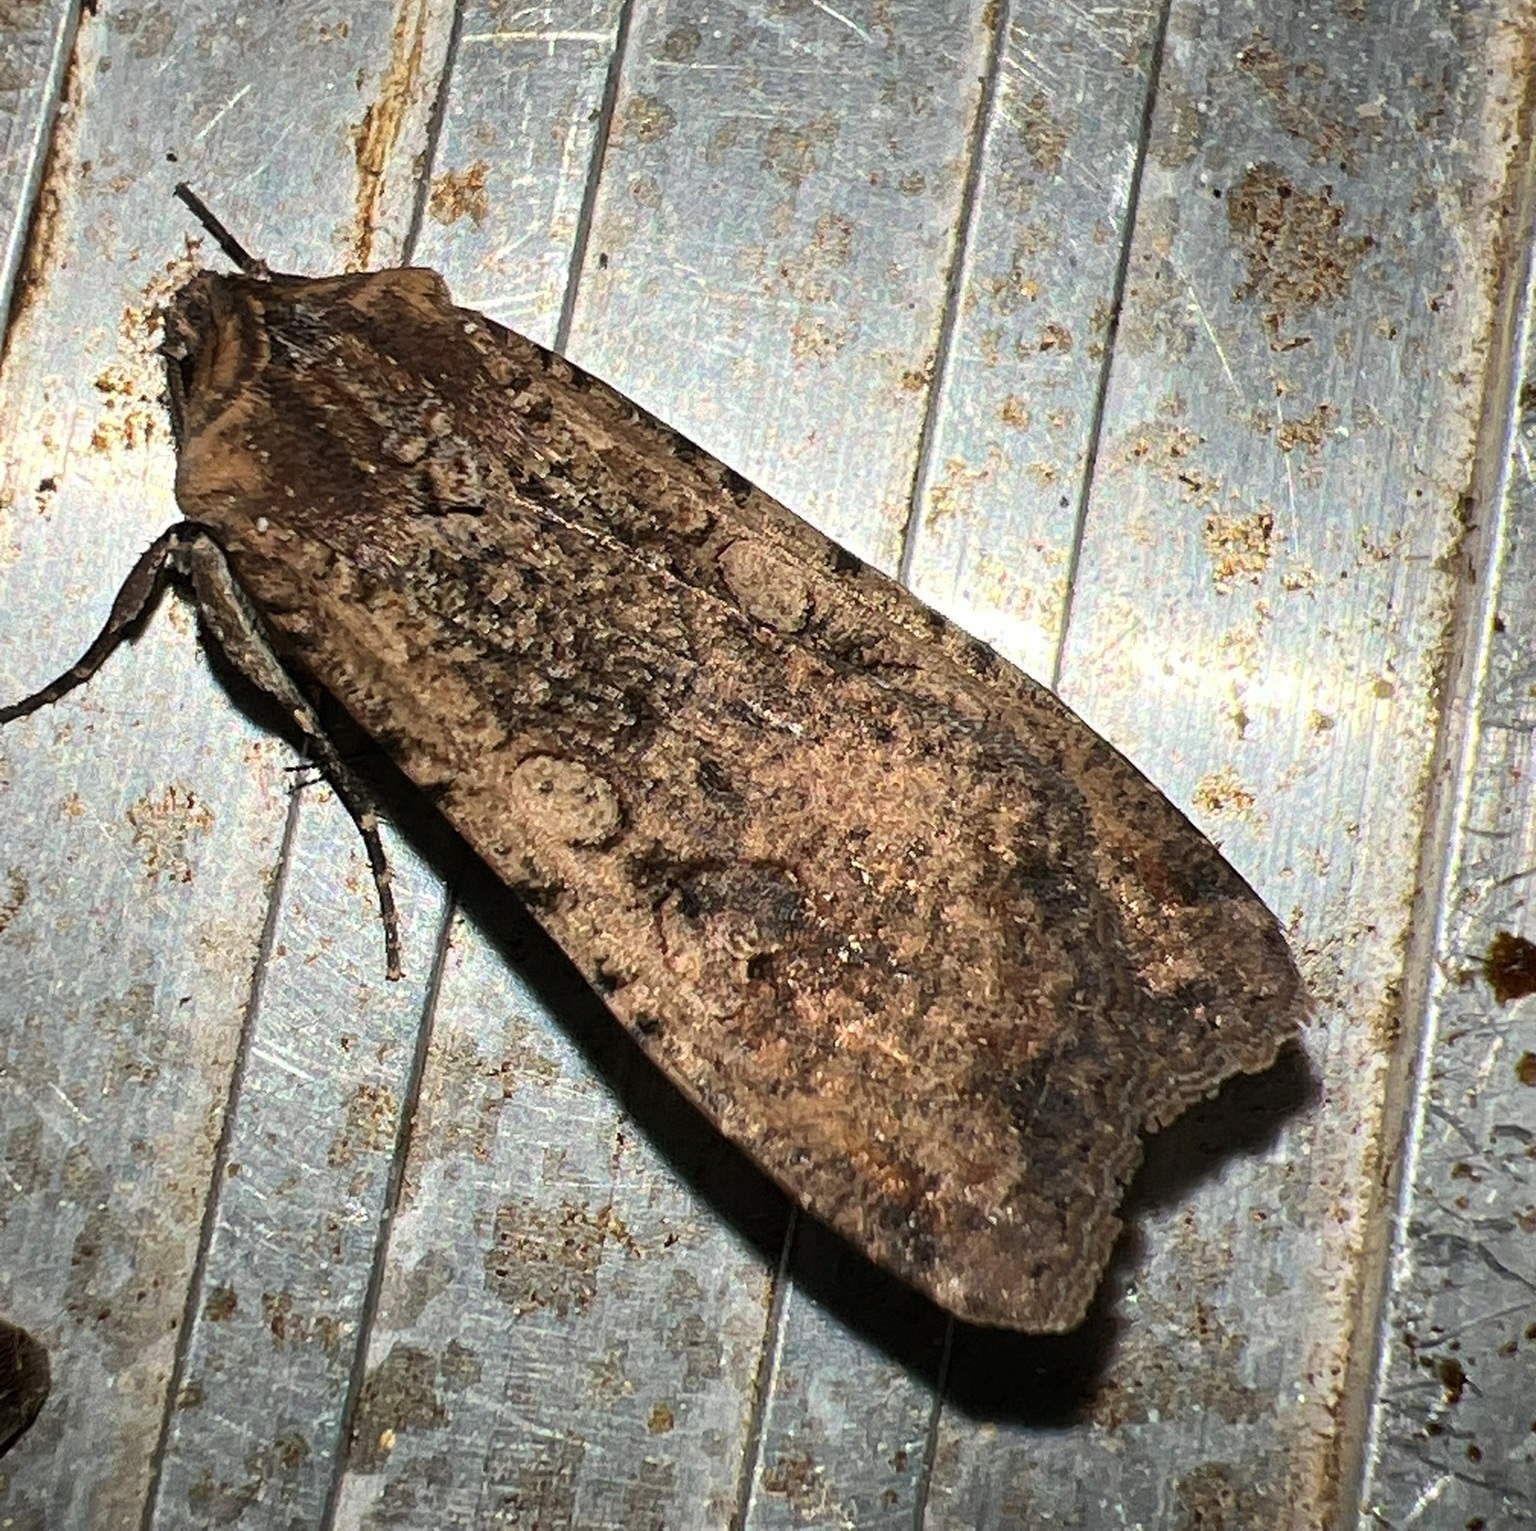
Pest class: cutworms